Ímar

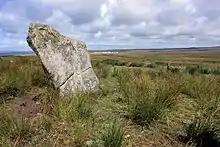
Standing stone Carragh Bhàn, Islay - according to local tradition the burial site of Godred Crovan

In 865 the Great Heathen Army landed in England and one of its leaders is identified by the "Anglo-Saxon Chronicle" as "Ingvar". Later Norse tradition records Ingvar under the name of Ivar the Boneless, and calls him a son of the legendary Ragnar Lodbrok. It is generally accepted that Ivar the Boneless and Ingvar are one and the same, though the epithet "the Boneless" is not recorded until the twelfth century and its origins are obscure. Moreover, some suppose Ivar the Boneless to be identical to Ímar, though there is no scholarly consensus one way or another. Woolf supports the connection between these two "Ivars" and writes of the Great Heathen Army that invaded East Anglia in 865 that "it is now generally agreed that they arrived in Britain directly from Ireland where Ívarr, the senior partner by 865, had been active for at least a decade". Ó Corrain argues that the "evidence in favour of the identification of Ímar and Inguar consists of three points: the identity of the names, the absence of any mention of Ímar in the Irish annals between 864 and the Irish account of the siege of Dumbarton in 870, and the subsequent close connections between the dynasties of Dublin and York". Forte, Oram, and Pedersen note that Ivar is not mentioned in any English source after 870, when Ímar reappears in the Irish annals.